Haarlemmermeer

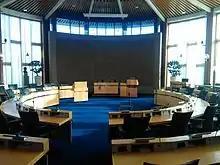
Boardroom of the City Council in Hoofddorp

The municipal council of Haarlemmermeer consists of 39 seats, which at the 2022 municipal elections divided as follows: